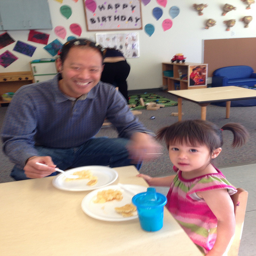
A dad and his daughter eating a meal at a small table.
A man and little girl eat pie together
A man and a little girl eating food at a table.
a child and an adult sitting at a table with food
a man sits next to a small kid eating food